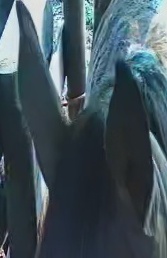
Face region: ears (position_of_ears)
Pain indicator: not_present